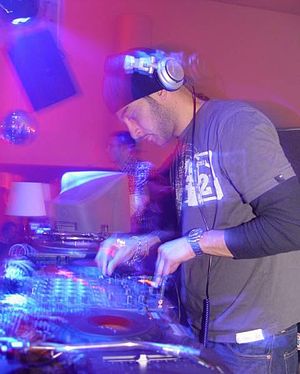
Armand Van Helden
Armand Van Helden er en amerikansk pladeproducer, DJ og remixer Han er søn af en hollandsk-indonesisk far og en fransk-libanesisk mor.